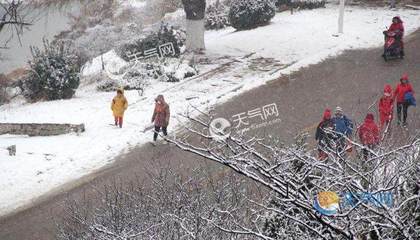
Weather: snow or frosty